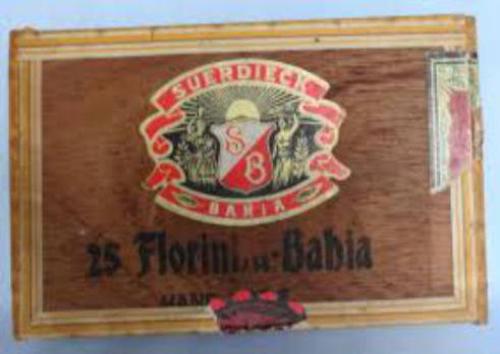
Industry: Food